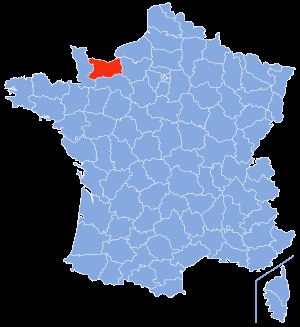
Calvados (departement)
Calvados' placering
Calvados er et fransk departement i regionen Normandie. Hovedbyen er Caen, og departementet har 648.385 indbyggere.